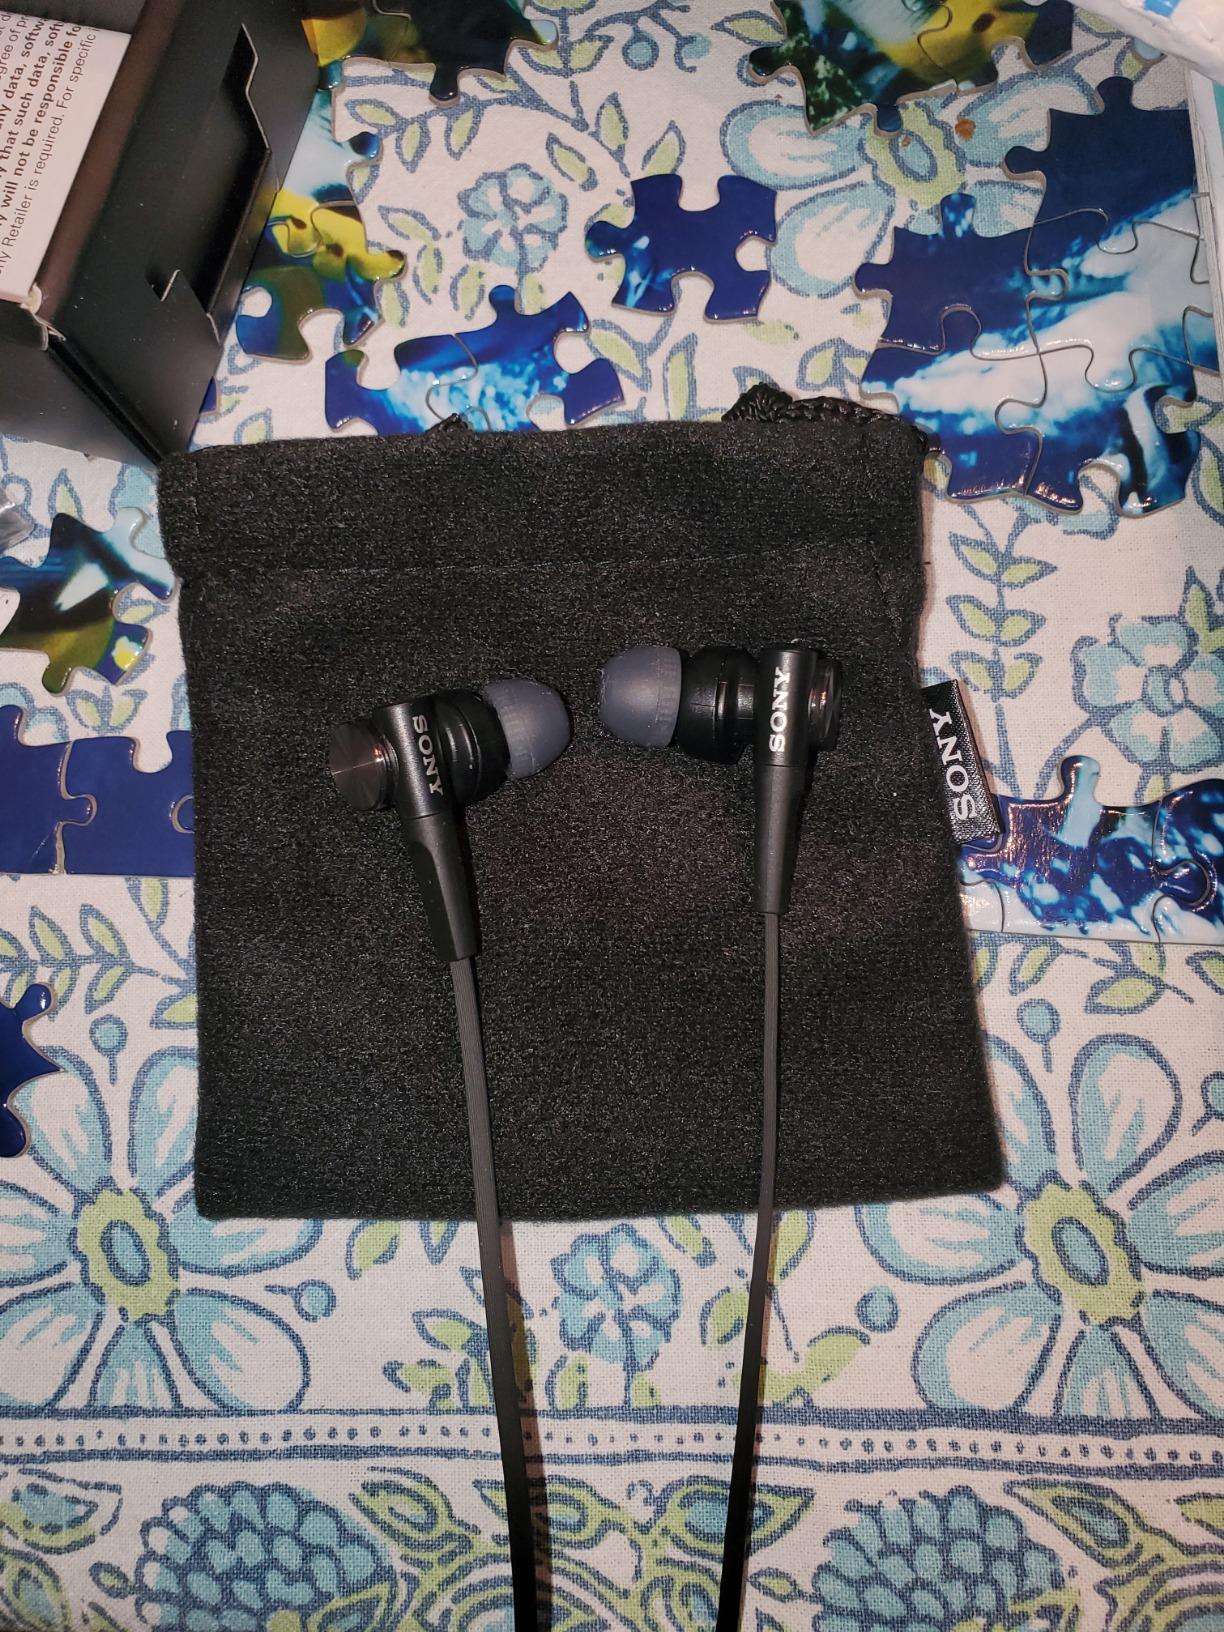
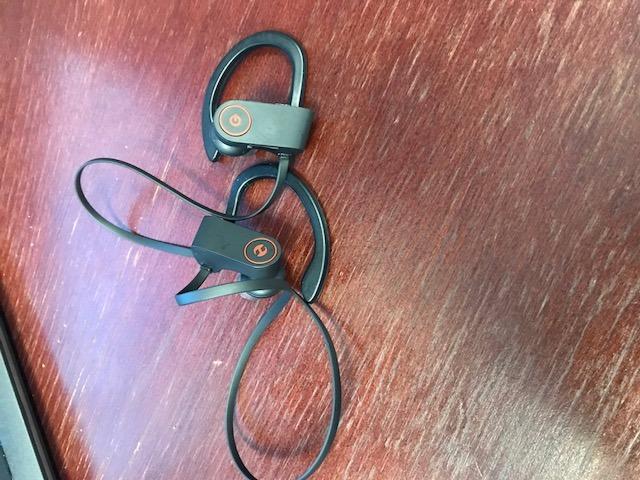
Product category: headphones
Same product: no